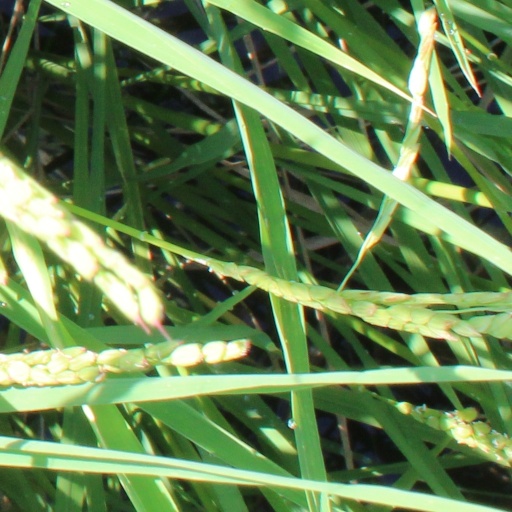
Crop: rice